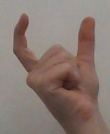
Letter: nun